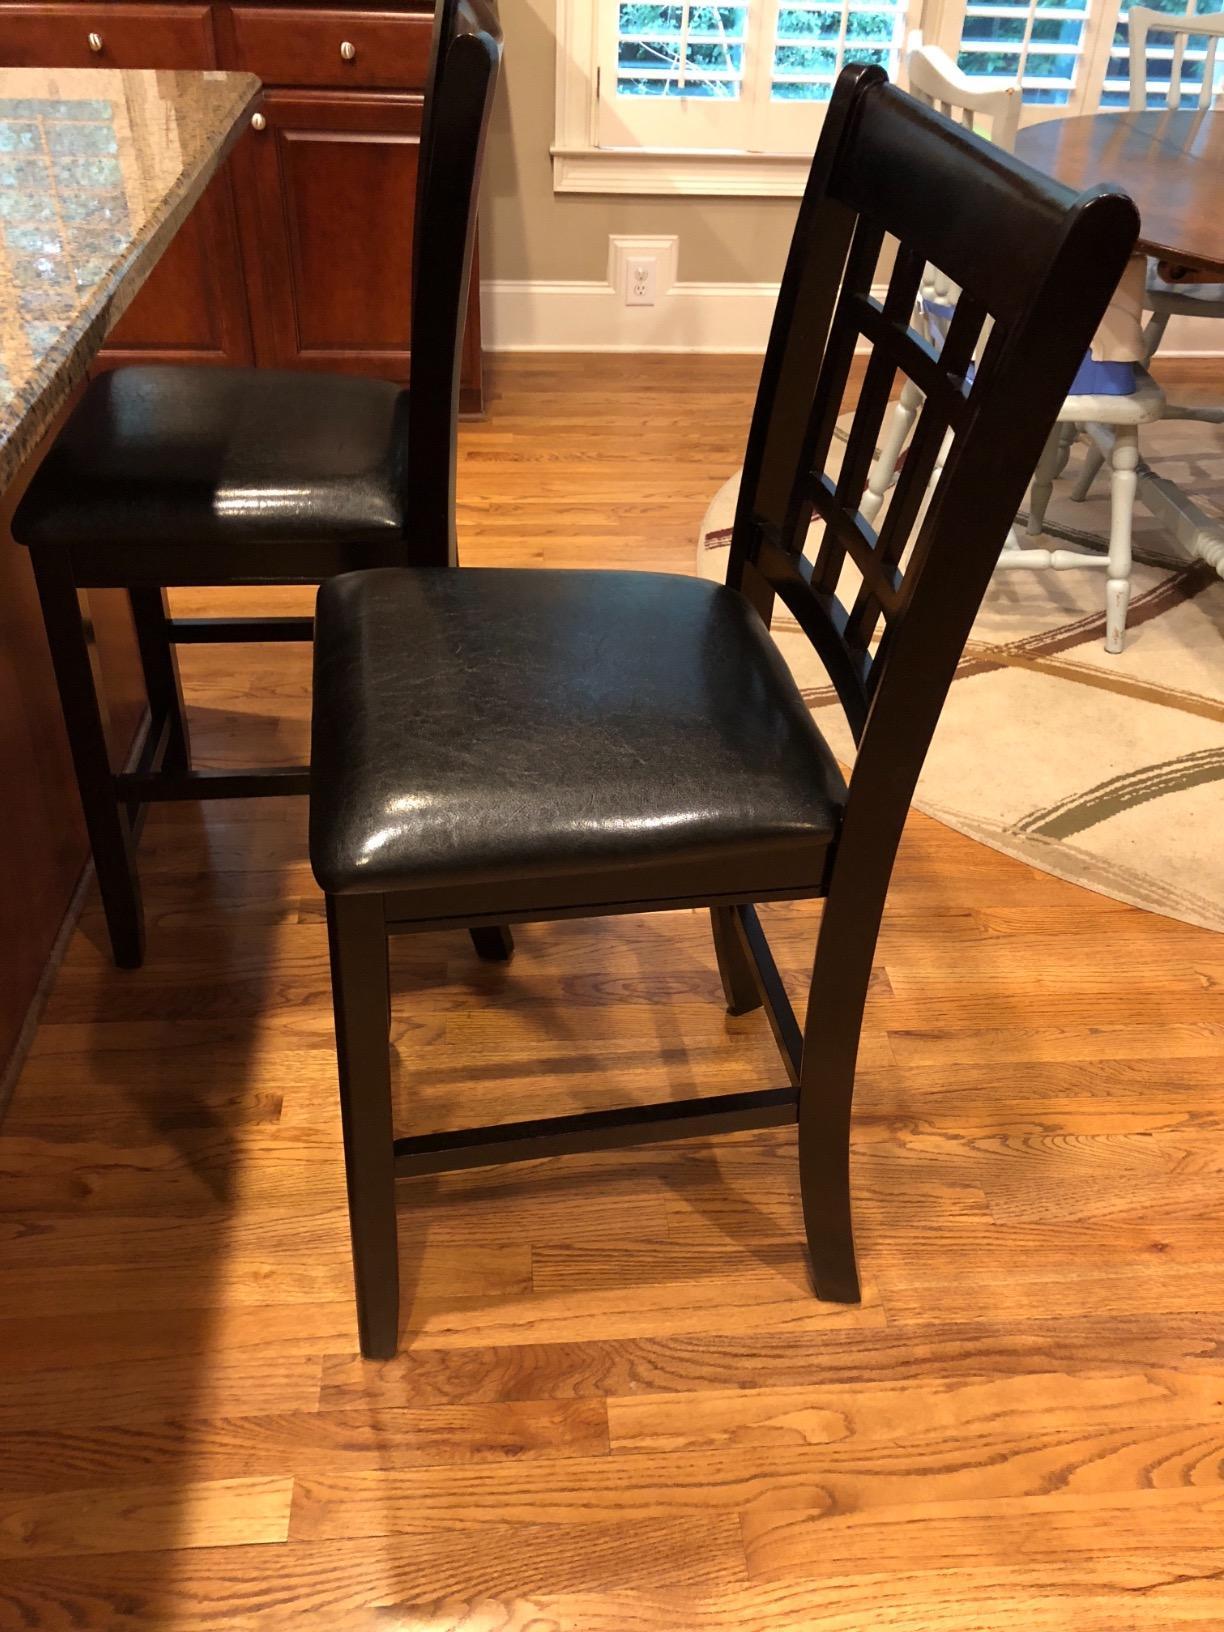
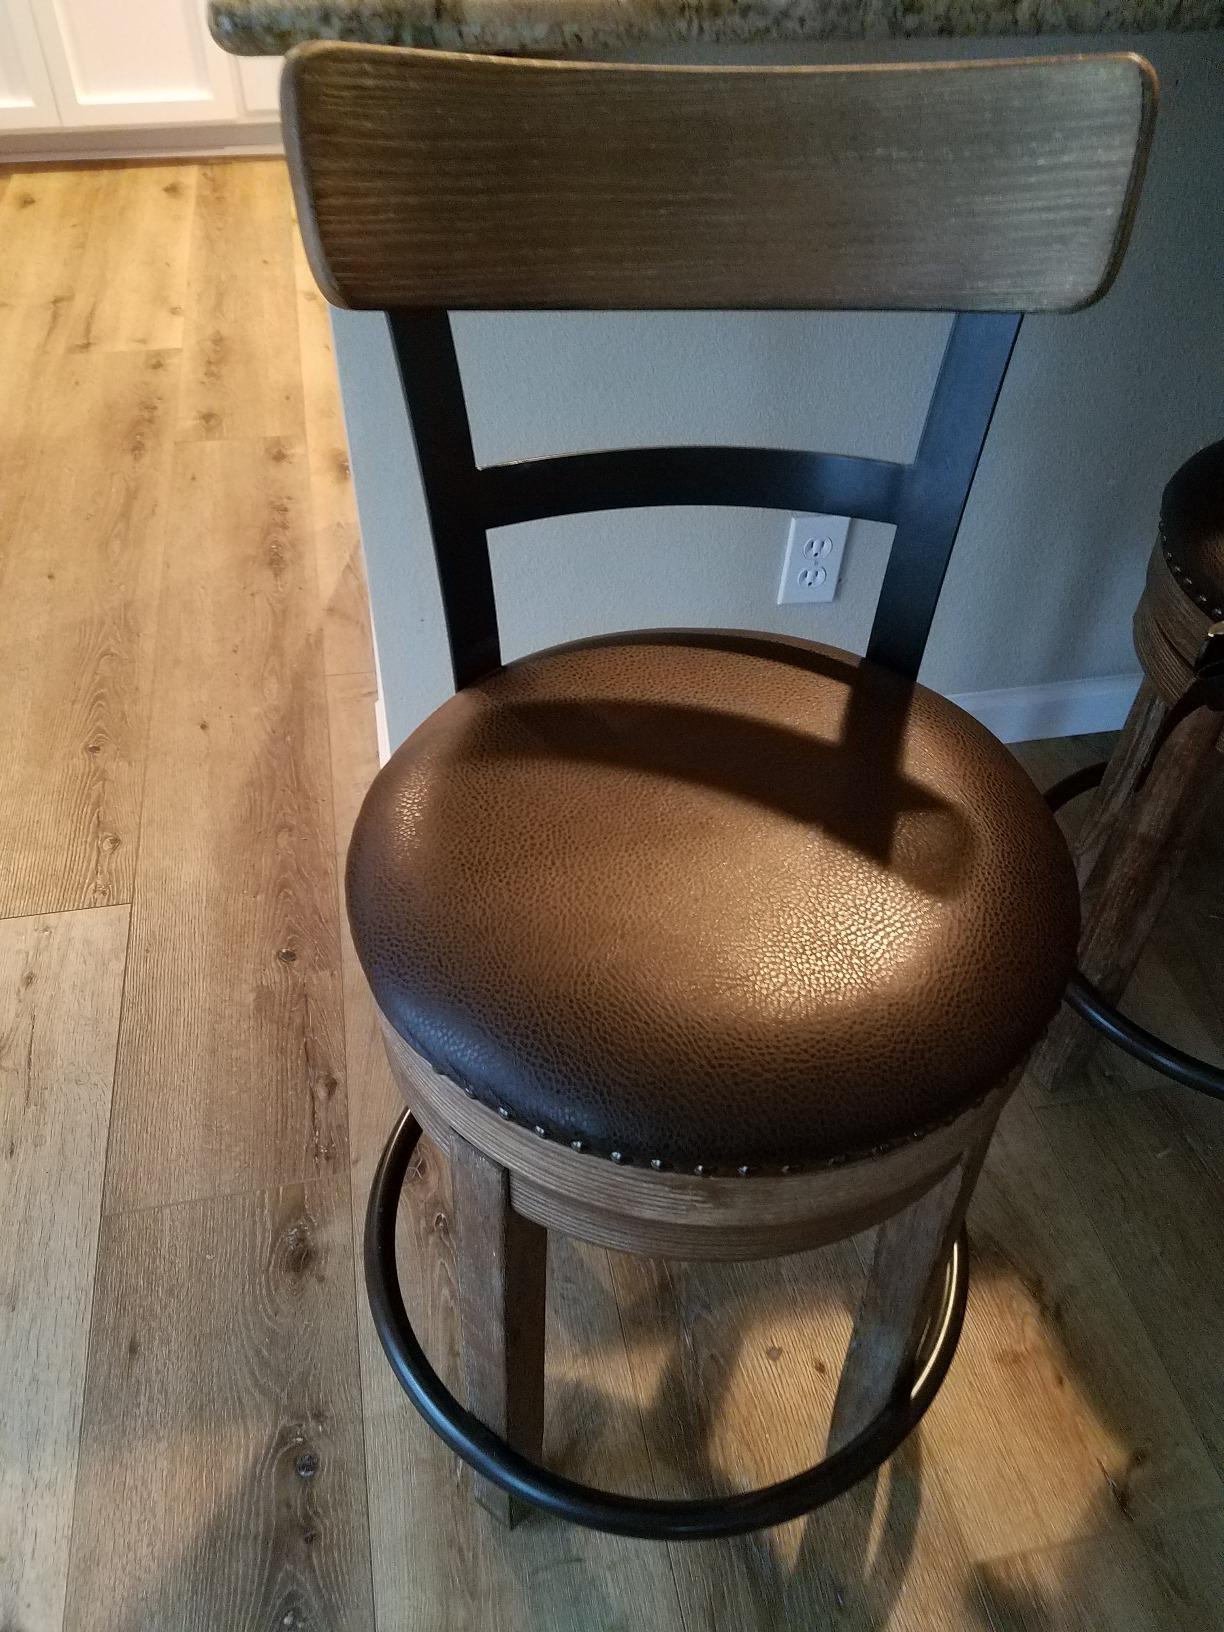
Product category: stool
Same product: no